The Cook, the Thief, His Wife & Her Lover

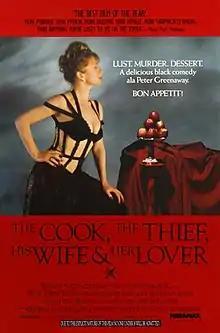
Theatrical release poster

The Cook, the Thief, His Wife & Her Lover is a 1989 crime drama art film written and directed by Peter Greenaway, starring Richard Bohringer, Michael Gambon, Helen Mirren and Alan Howard in the title roles. An international co-production of the United Kingdom and France, the film's graphic violence and nude scenes, as well as its lavish cinematography and formalism, were noted at the time of its release.